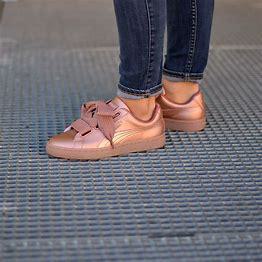
Brand: Puma
Model: Basket Heart